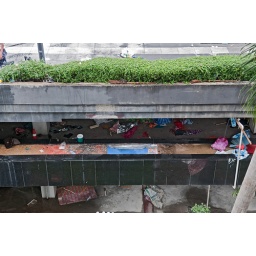
Destruction and chaos is visible everywhere in our neighborhood after the violent end of the red shirt protests